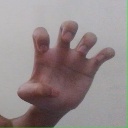
अक्षर: झ